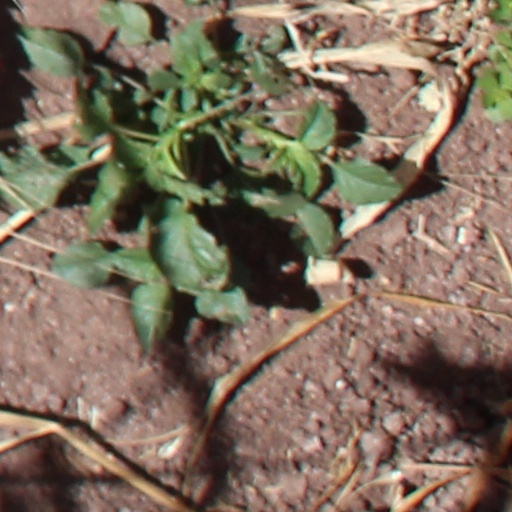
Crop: wheat